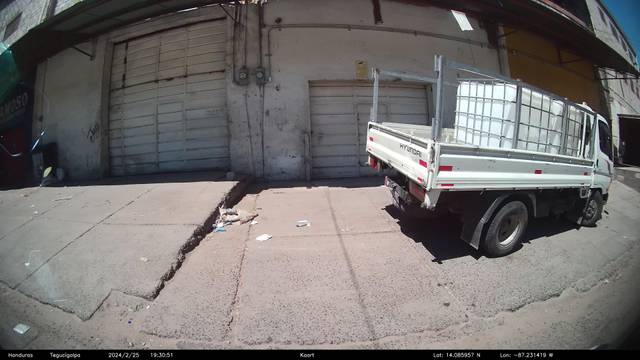
Region: Honduras
Coordinates: 14.086, -87.231